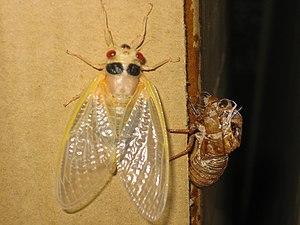
Magicicada est un genre d'insectes hémiptères de la famille des cigales et de la sous-famille des Cicadettinae. Ces espèces sont communément appelées Cigales périodiques.